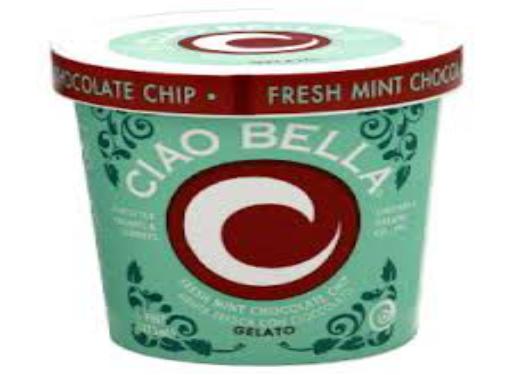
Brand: Ciao Bella Gelato Company
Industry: Food